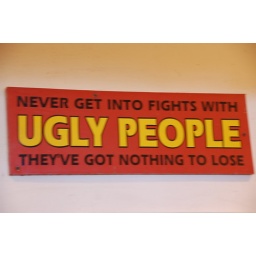
sign by bathroom